Lai Kuan-lin

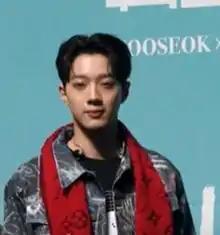
Lai in March 2019

Lai Kuan-lin, also romanized as Lai Guanlin and better known mononymously as Guanlin, (born 23 September 2001) is a Taiwanese film director, actor, and former rapper and singer. He is known for finishing seventh on second season of reality competition series "Produce 101" and was a member of the South Korean boy band Wanna One. He also formed a duo with Pentagon's Wooseok as Wooseok x Kuanlin in March 2019, under Cube Entertainment.